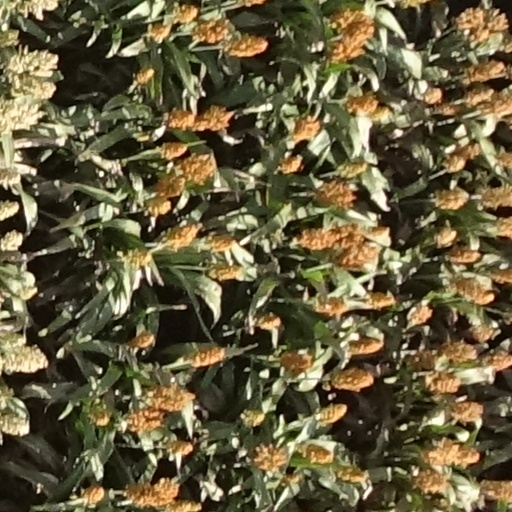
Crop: sorghum